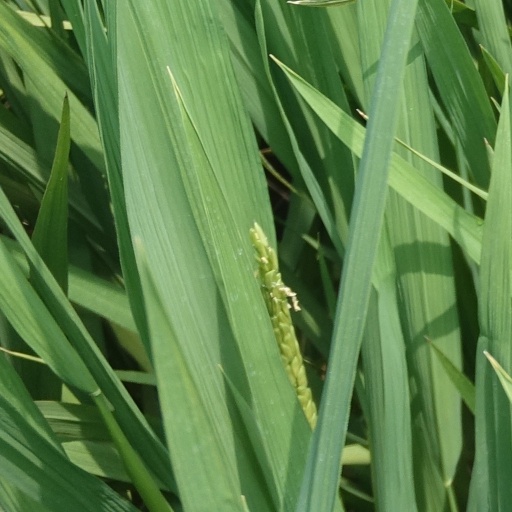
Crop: rice